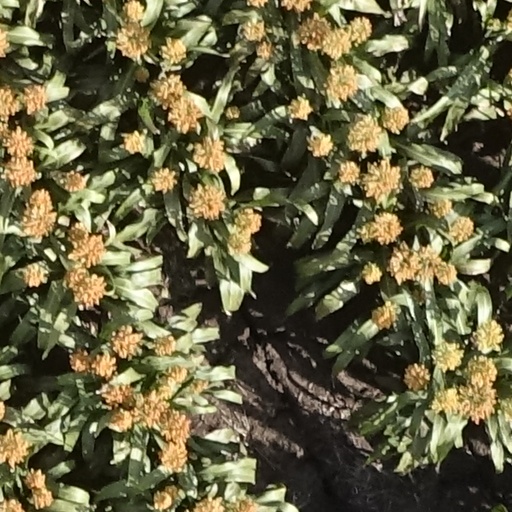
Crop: sorghum